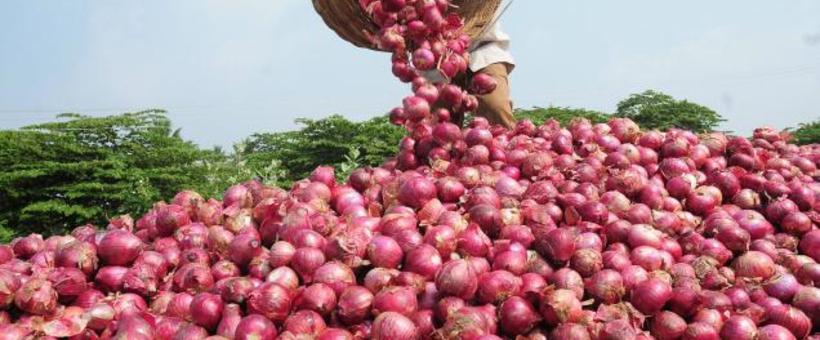
Mavuno. Mavuno haya yanaonekana ni mavuno ya vitunguu. Vitunguu hivi ni vingi, vingi sana, na kuna mtu ambaye anaonekana akimwaga vitunguu vingine kwenye vitunguu ambavyo vimewekwa hapo chini. Kando yake kuna miti ambayo si mirefu sana na ni ya rangi ya kijani kibichi.